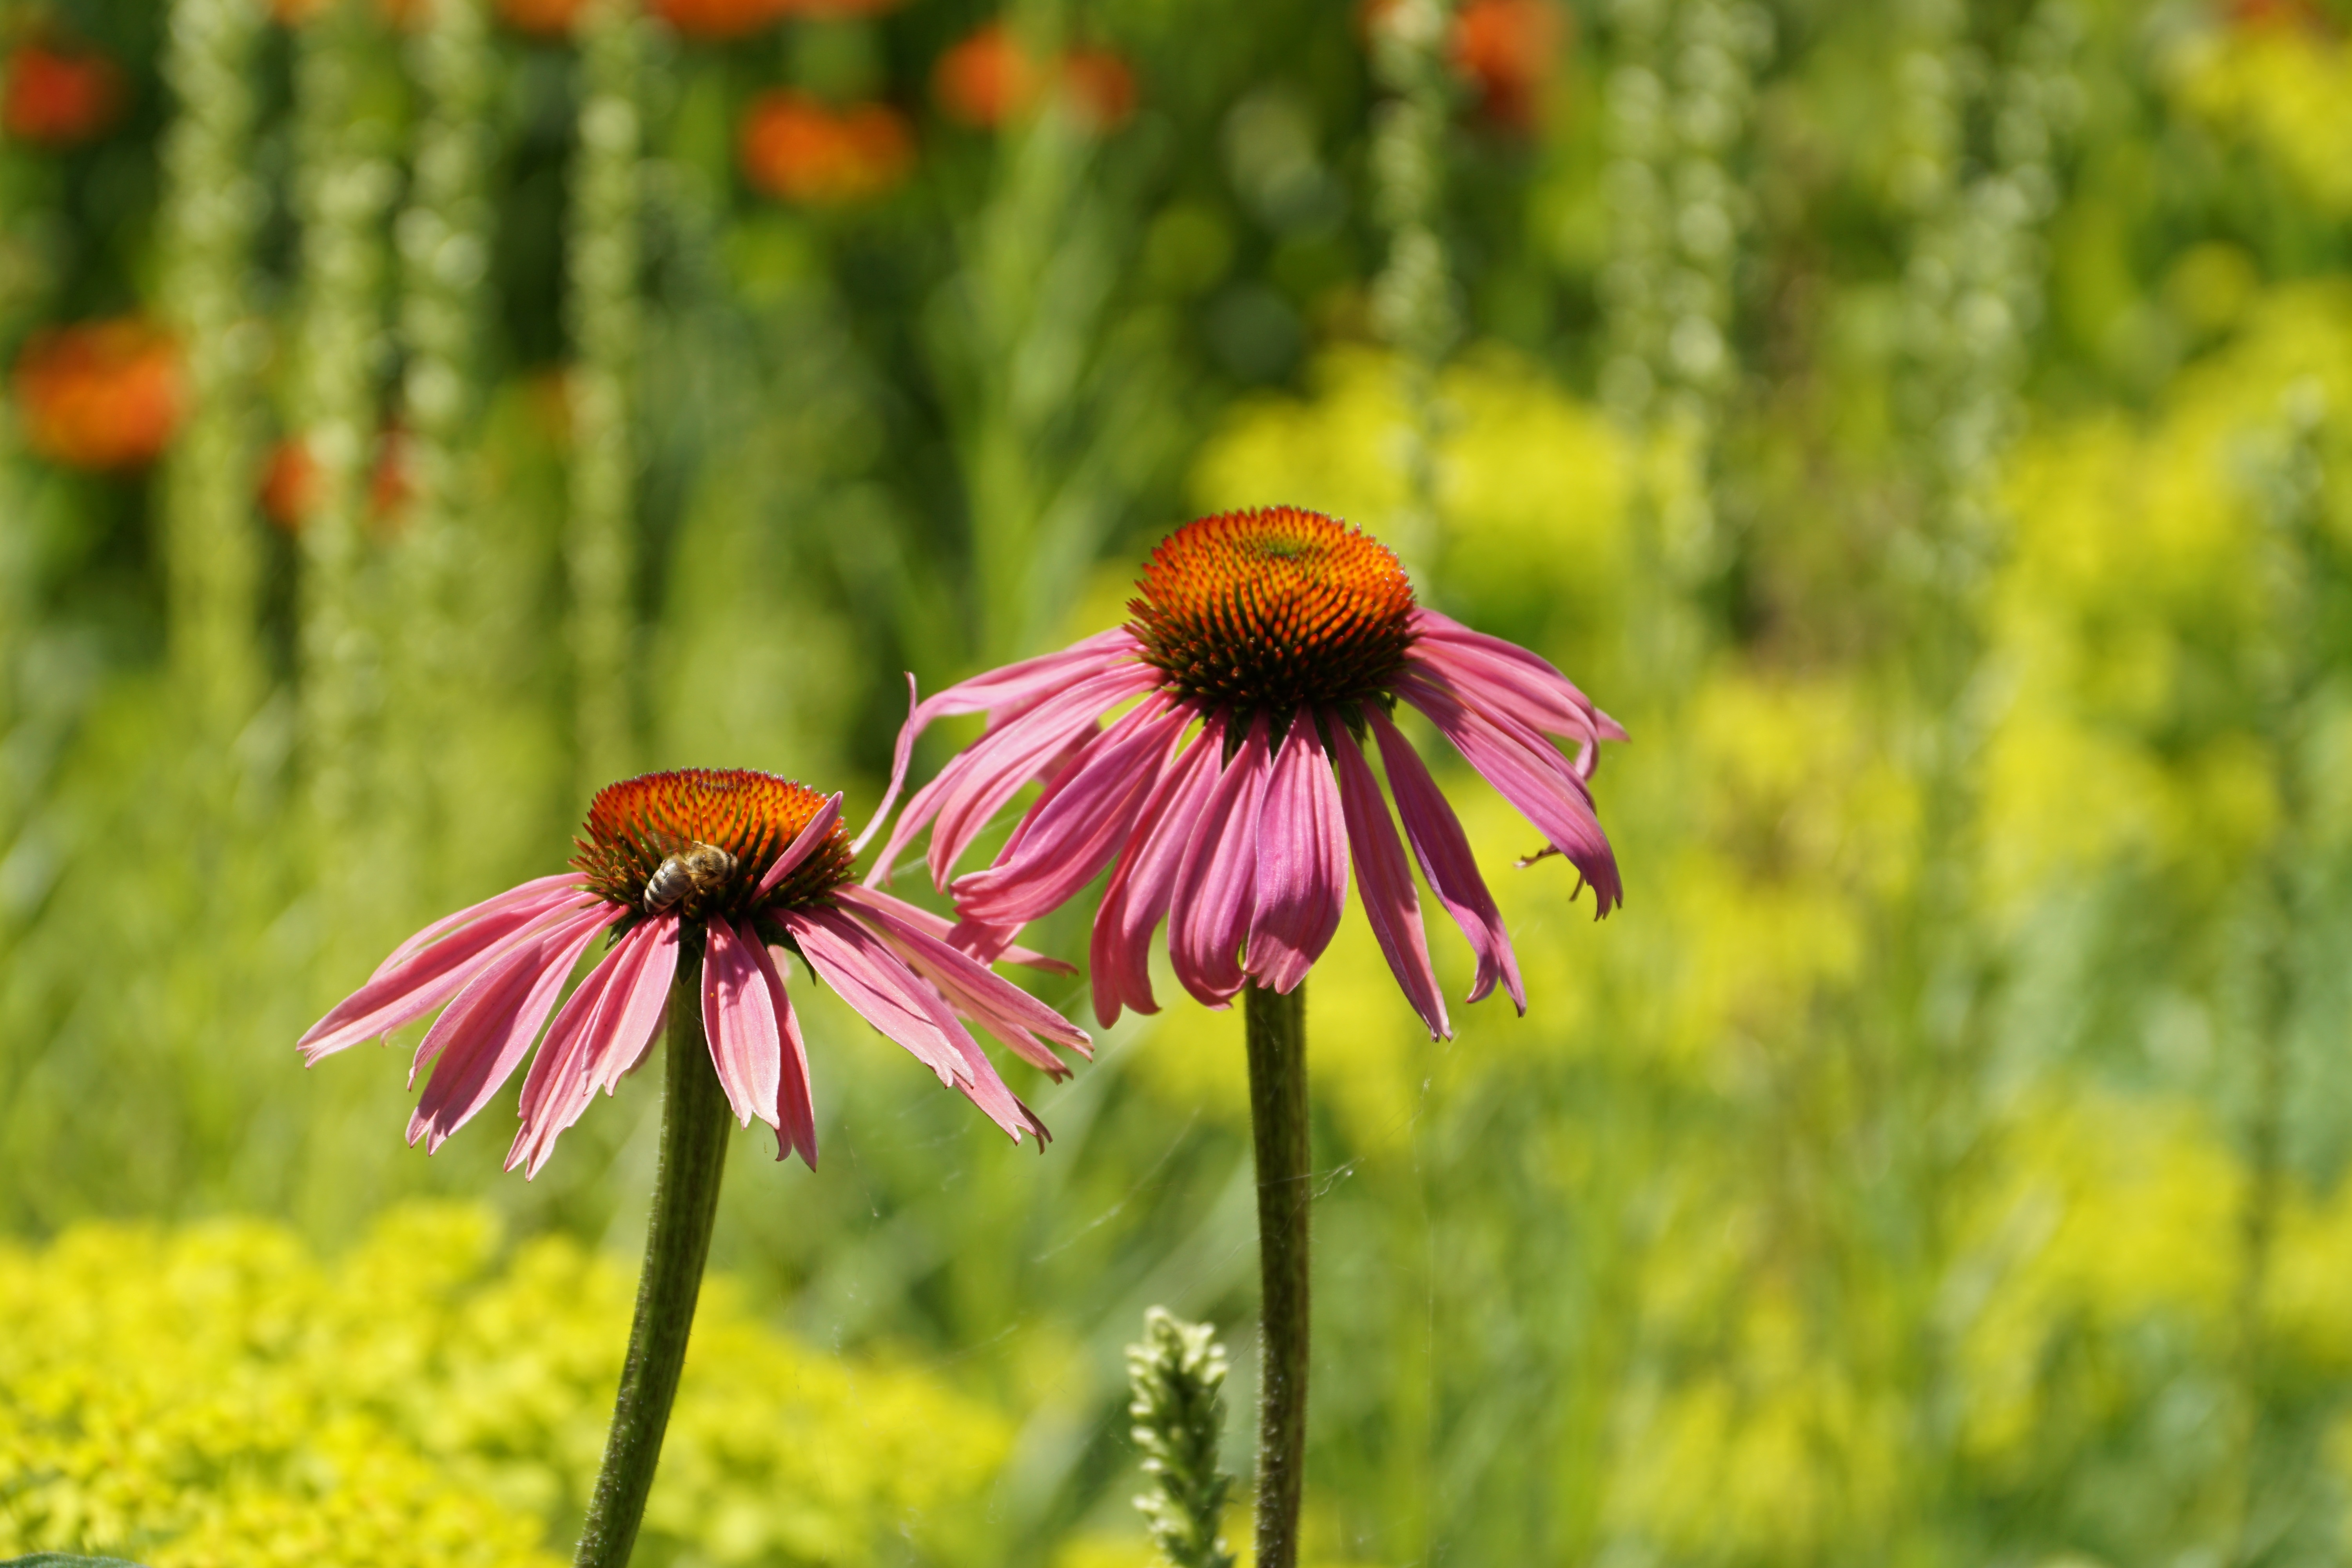
nature, blossom, plant, field, meadow, prairie, flower, bloom, summer, insect, autumn, botany, yellow, close, flora, fauna, invertebrate, wildflower, close up, sun hat, bee, coneflower, echinacea, nectar, medicinal plant, macro photography, flowering plant, daisy family, purple coneflower, shining coneflower, echinacea purpurea, land plant